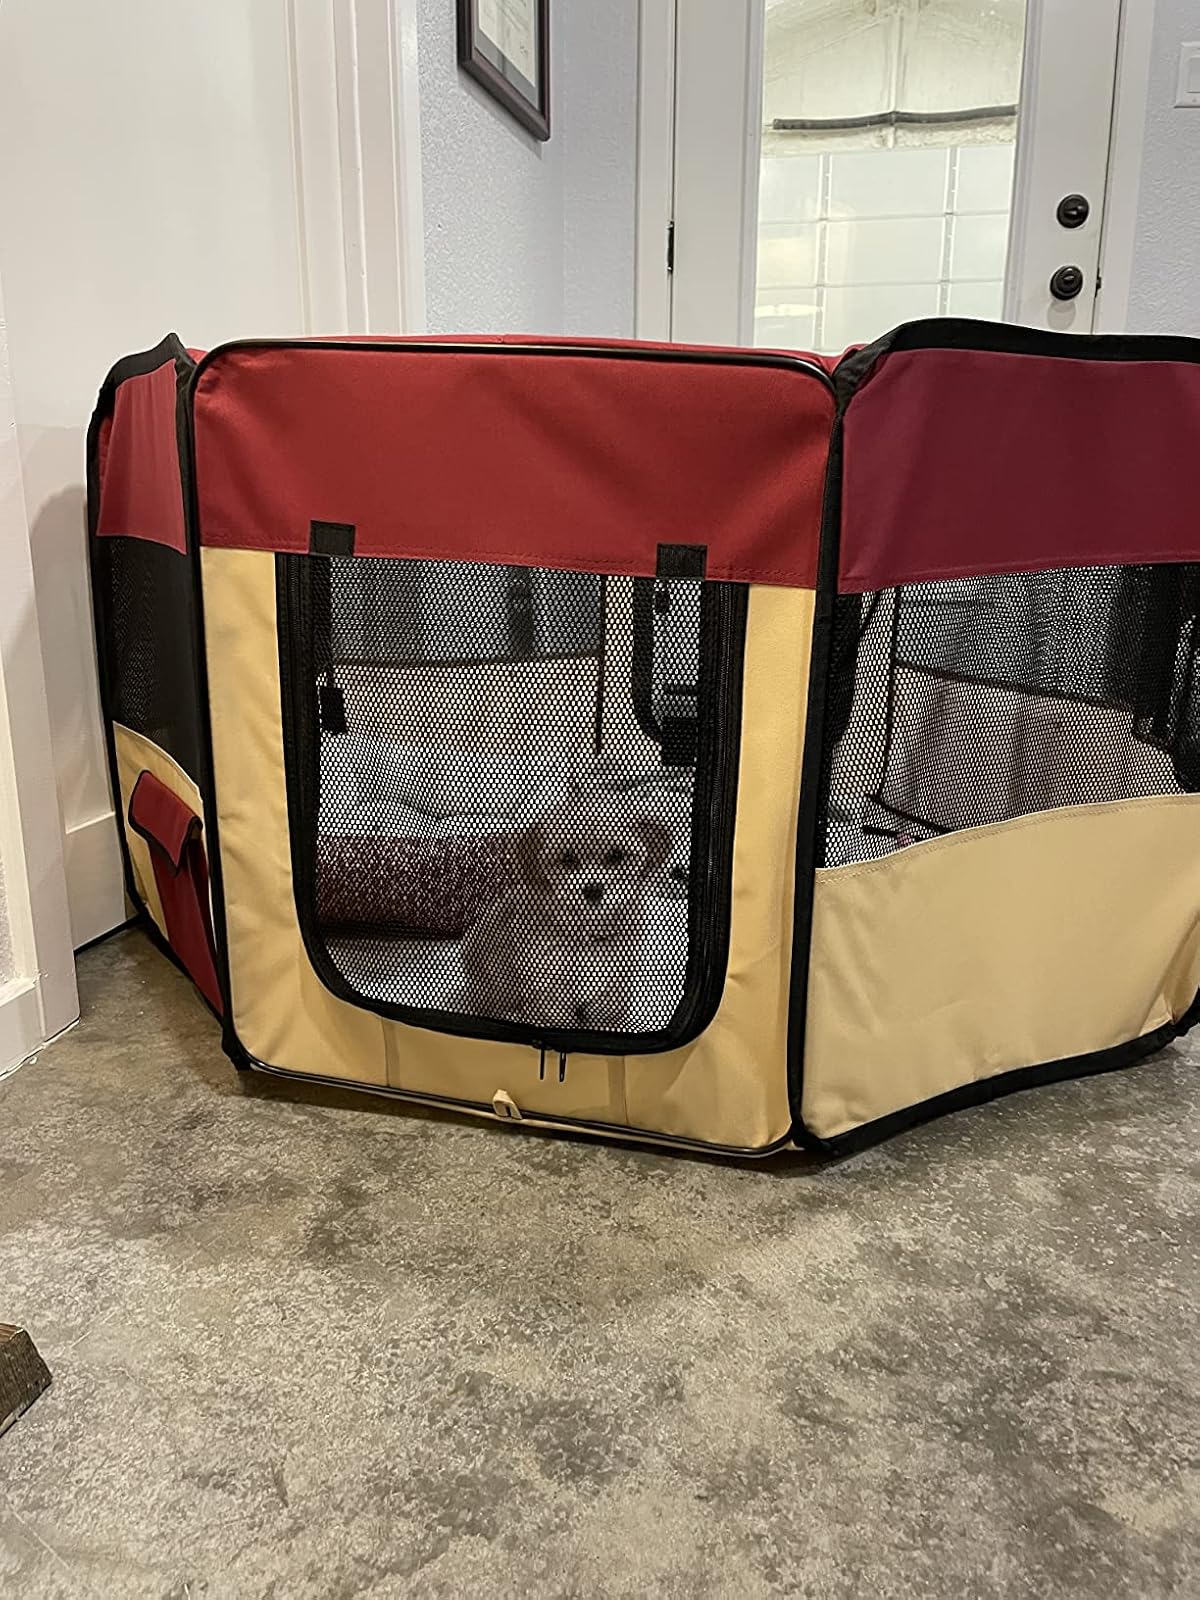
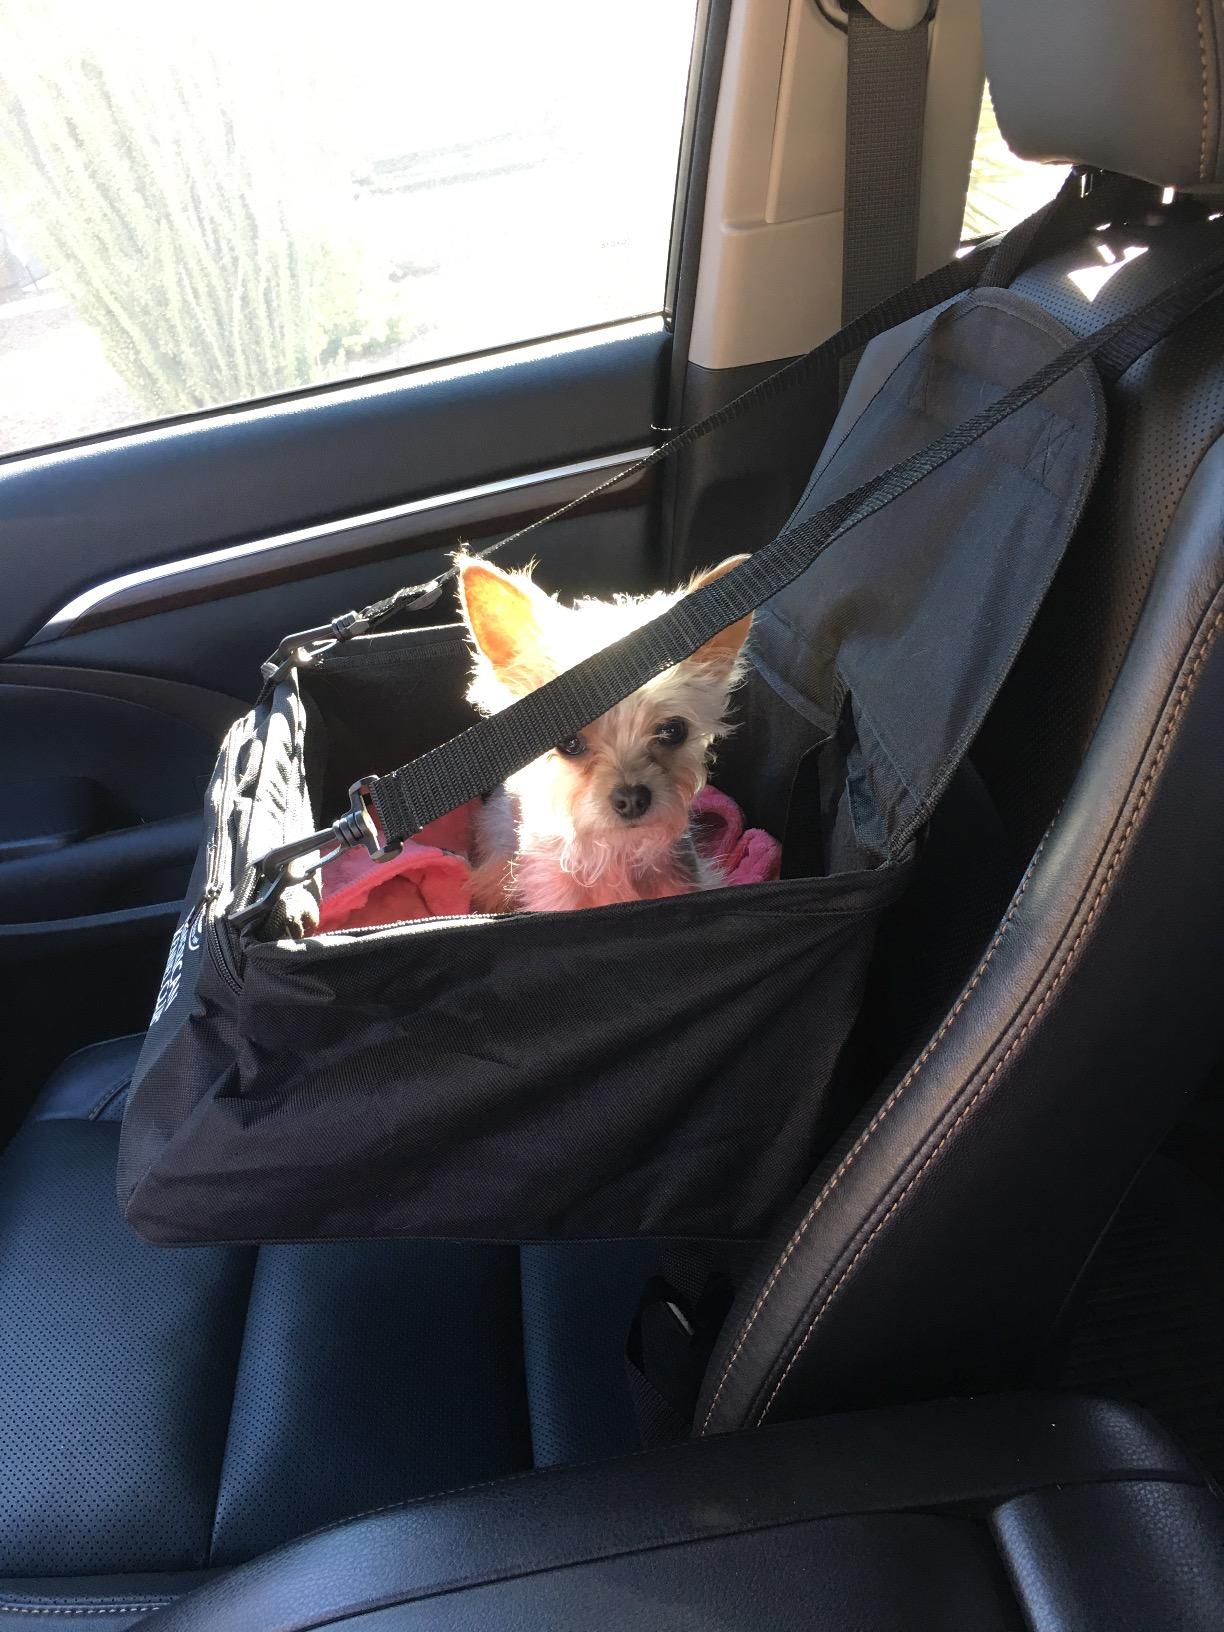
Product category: items_kennel
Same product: no